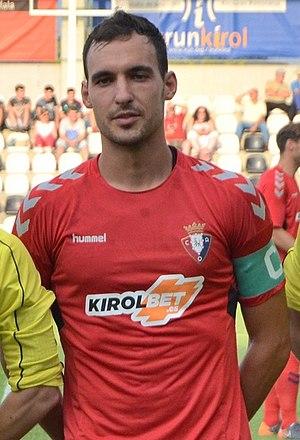
Unai García Lugea, né le 3 septembre 1992 à Ezcároz en Espagne, est un footballeur espagnol évoluant au poste de défenseur central au CA Osasuna.